Robert Hegyes

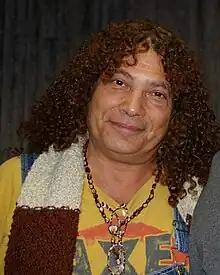
Robert Hegyes in October 2008

Robert Bruce Hegyes (pronounced "Hedges"; May 7, 1951 – January 26, 2012) was an American actor best known for his portrayal of high school student Juan Epstein on the 1970s American sitcom "Welcome Back, Kotter" and as detective Manny Esposito on the 1980s American crime drama "Cagney & Lacey".